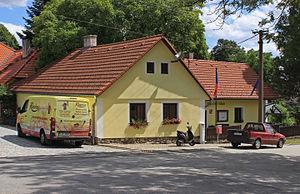
Lhota-Vlasenice est une commune du district de Pelhřimov, dans la région de Vysočina, en République tchèque. Sa population s'élevait à 97 habitants en 2019.